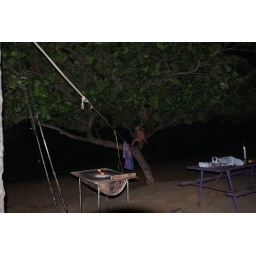
with monkeys climbing in the trees